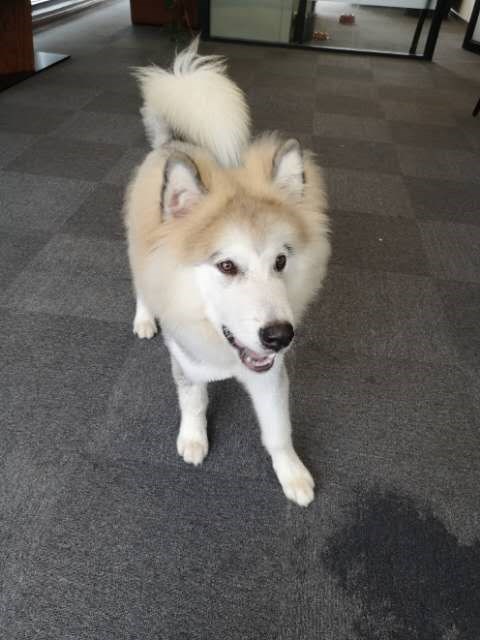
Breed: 1324-n000004-malamute